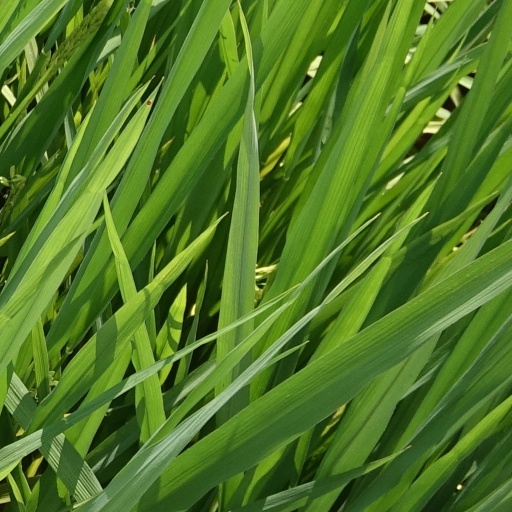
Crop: rice